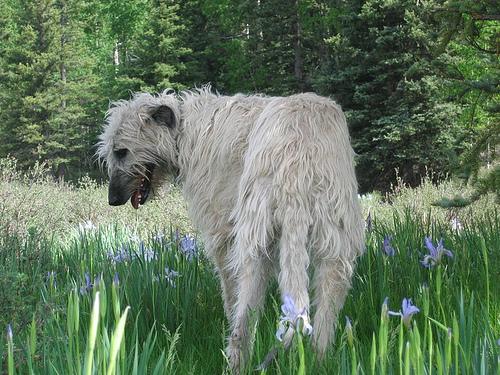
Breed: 224-n000039-Irish_wolfhound